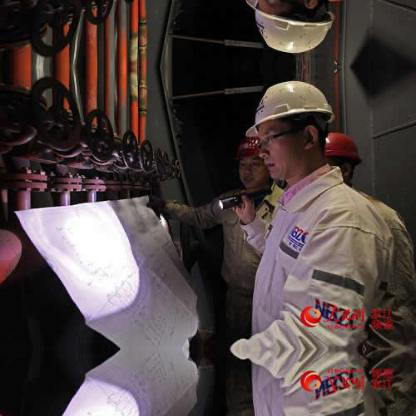
Objects in the image:
label: helmet
label: helmet
label: helmet
label: helmet